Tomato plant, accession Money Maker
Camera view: tilt-top (135 deg); turntable rotation: 330 degrees
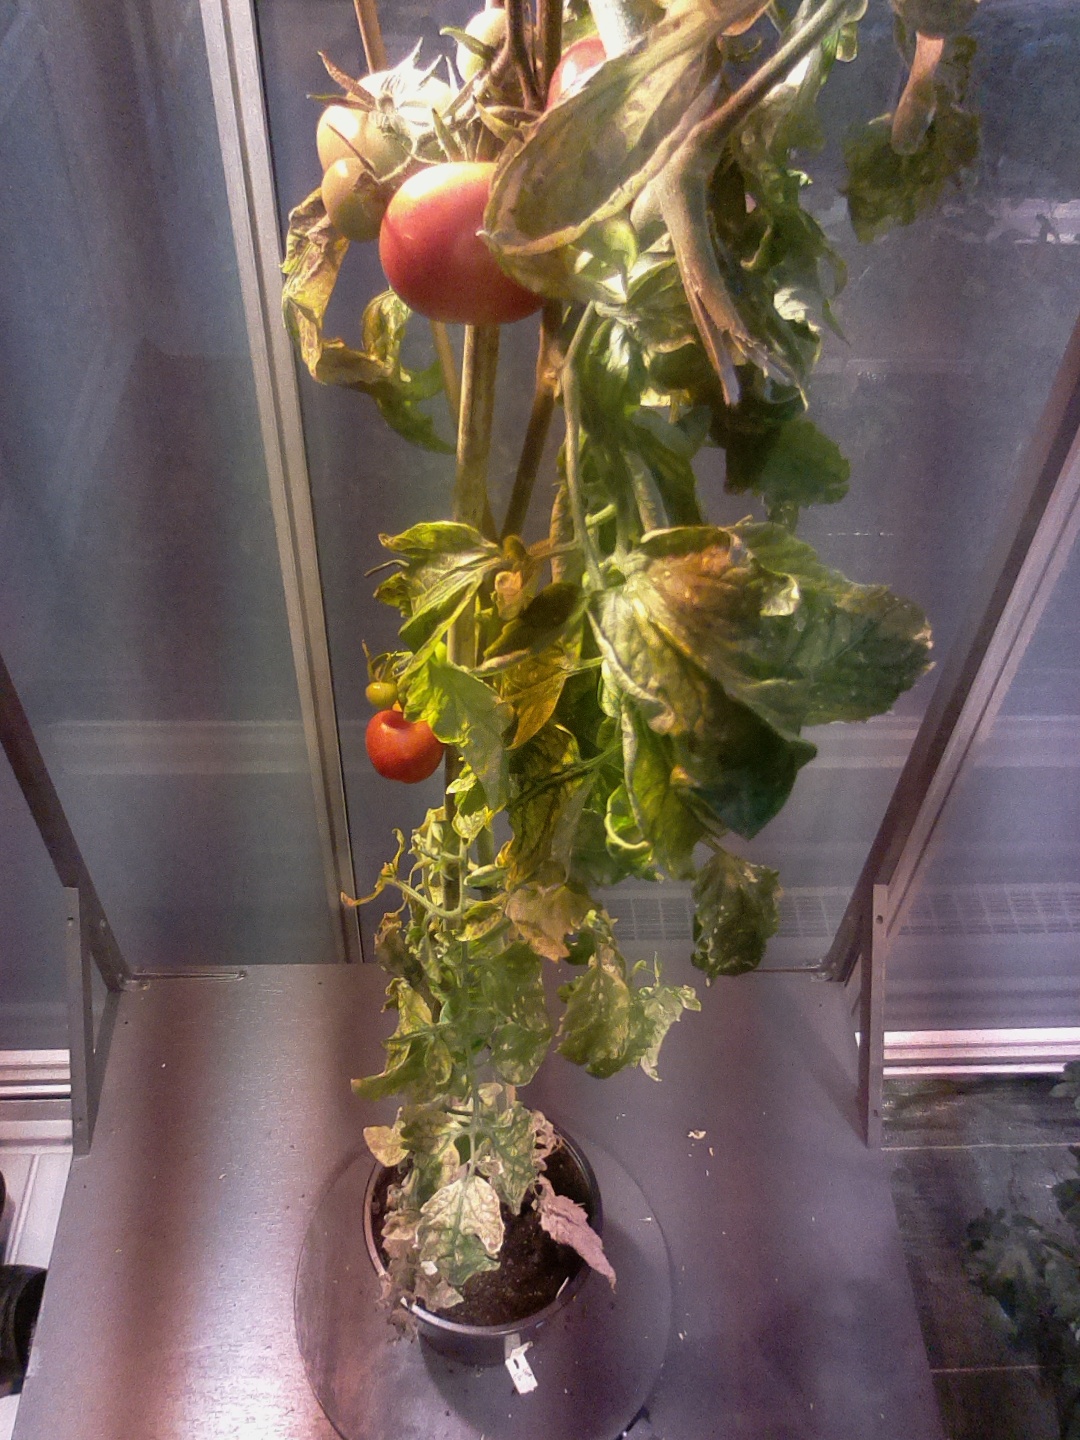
BBCH growth stage 84: 40%-50% of fruits show typical fully ripe color